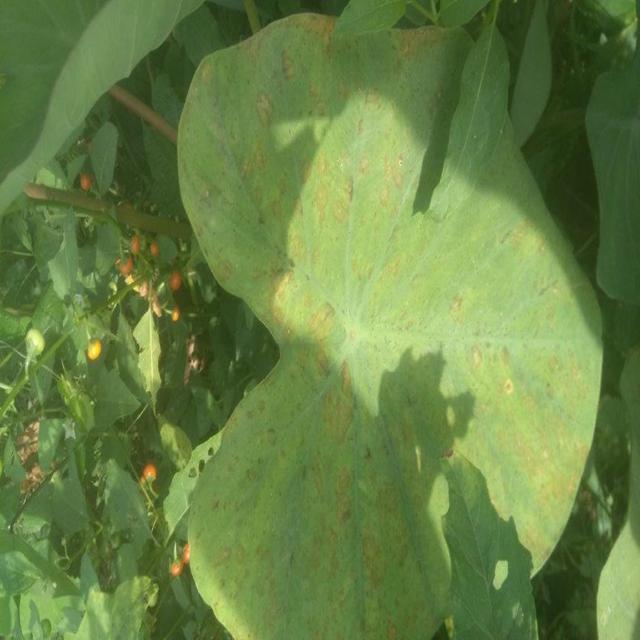
Label: Mid_Blight